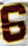
Number: 6